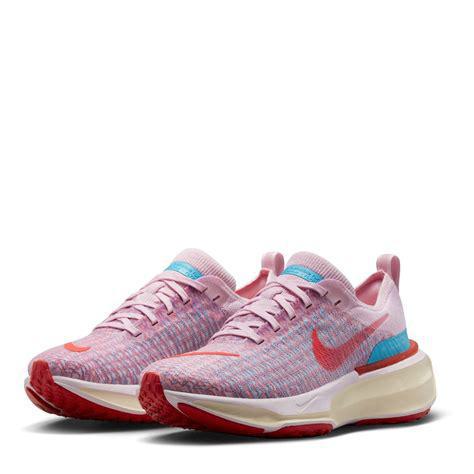
Brand: Nike
Model: Invincible 3